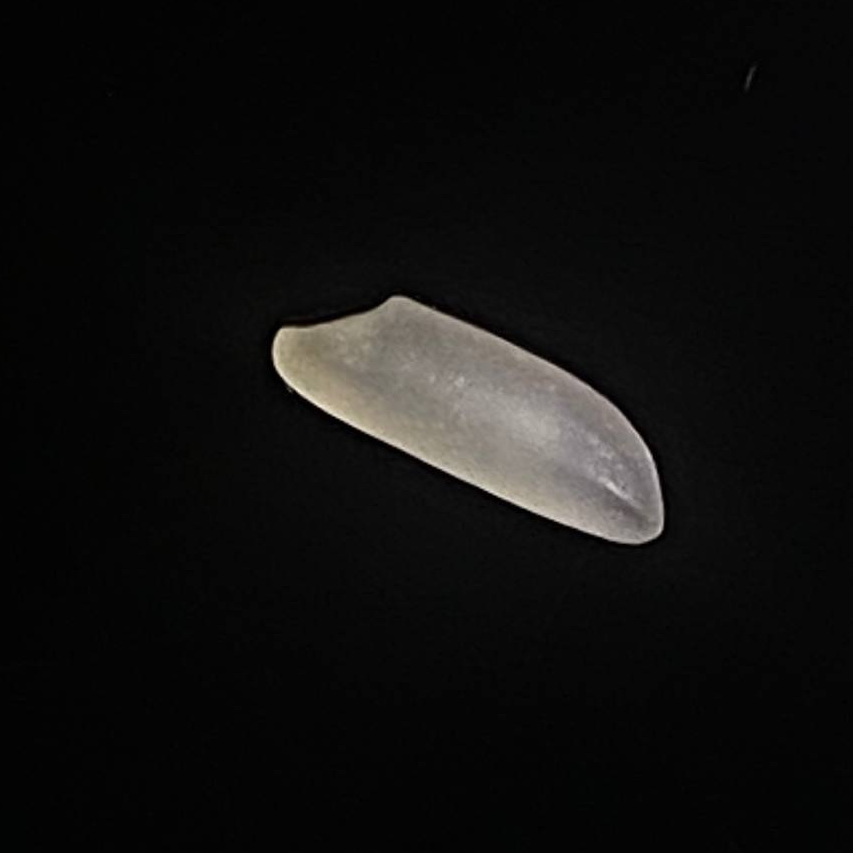
Rice variety: Najirshail